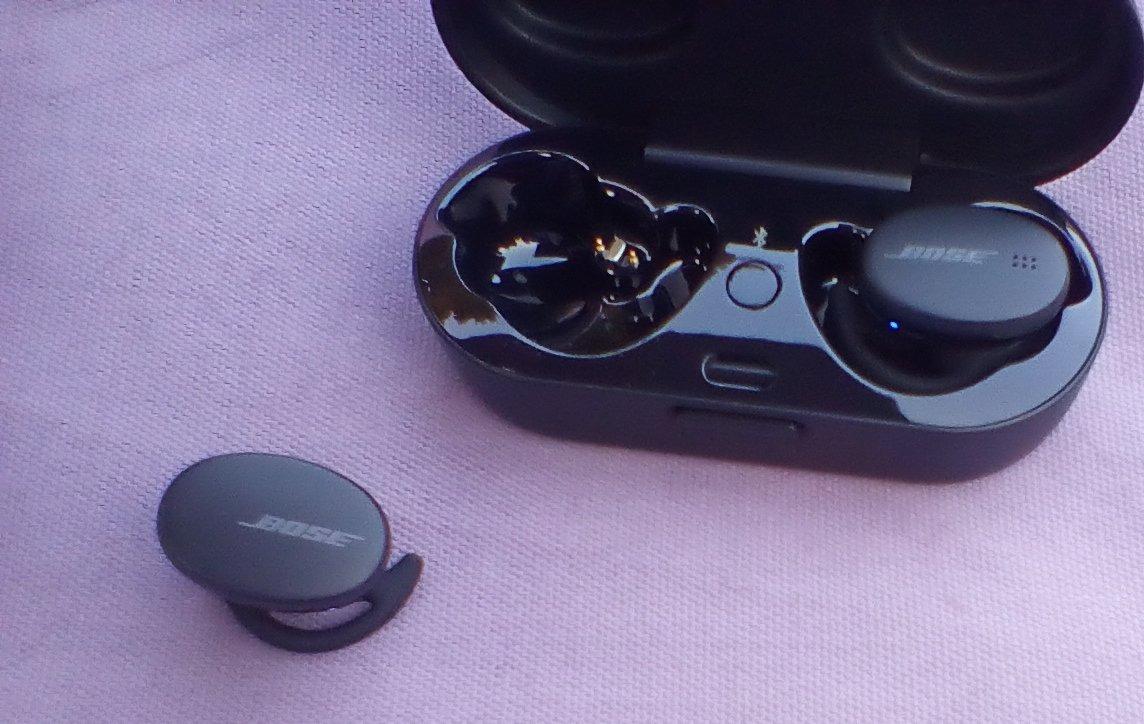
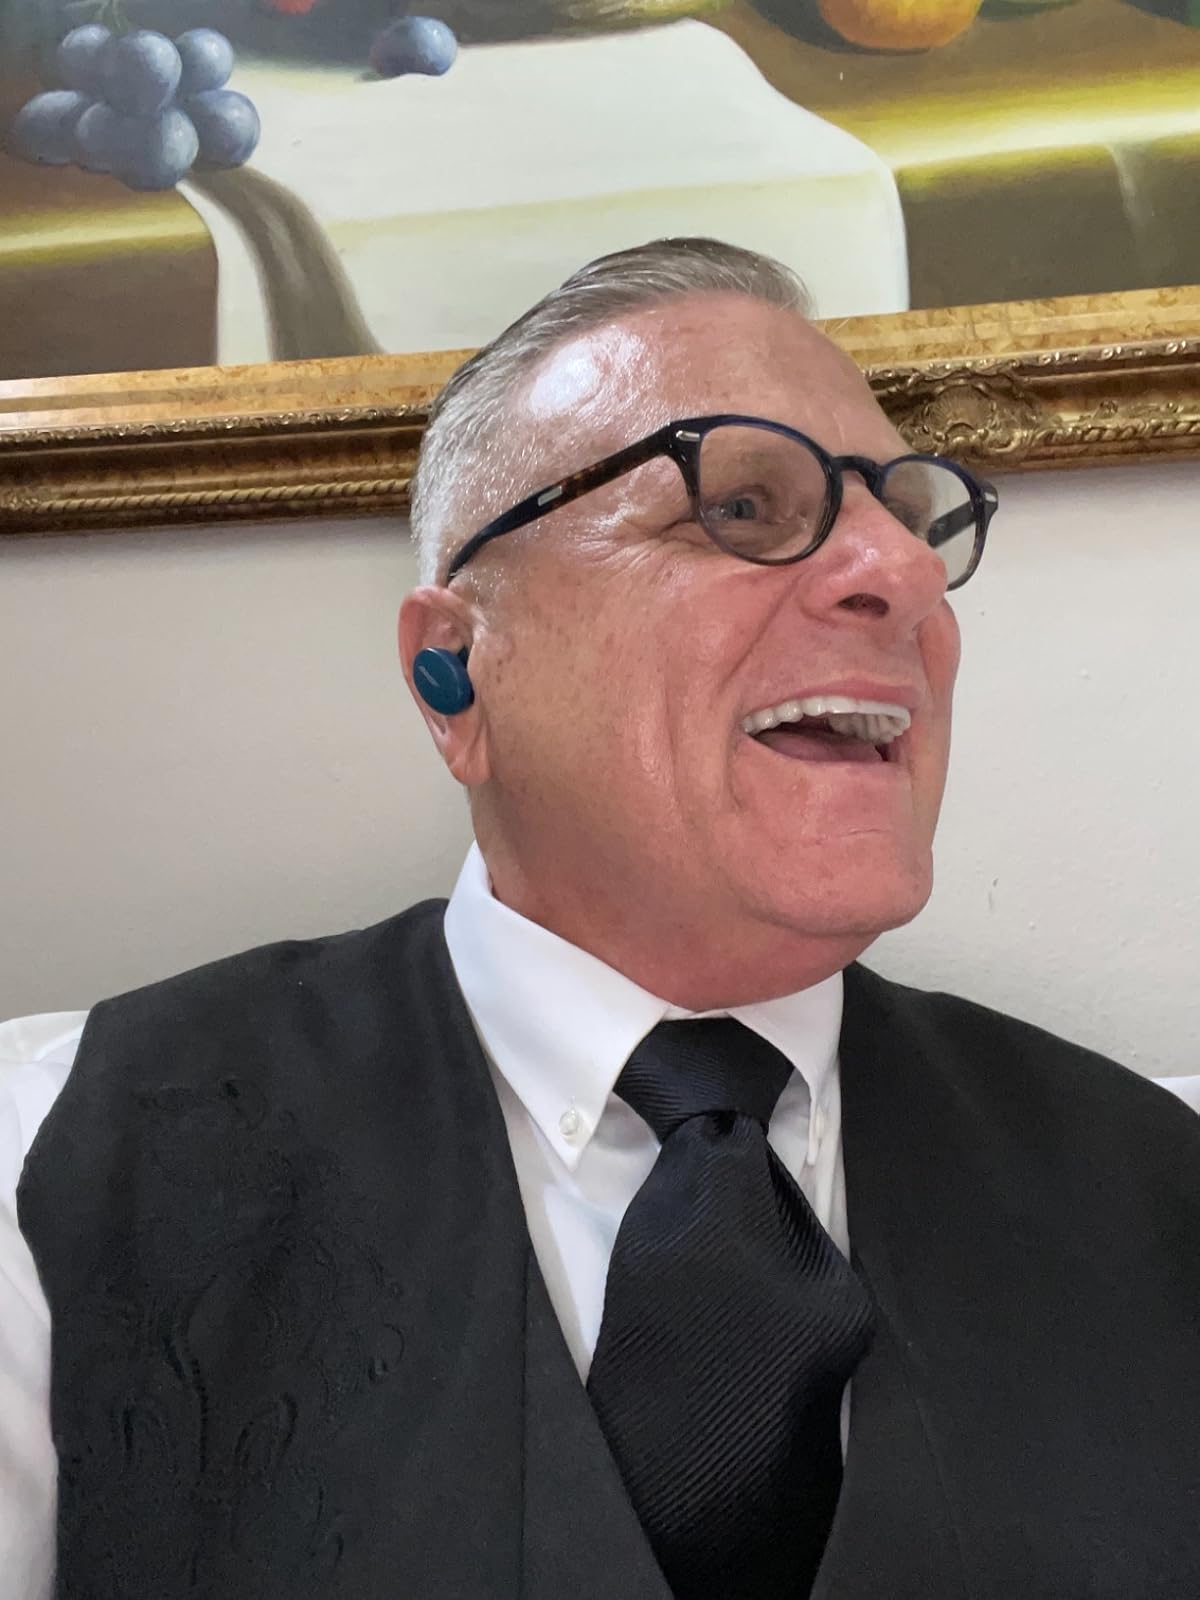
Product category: earbuds
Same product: no